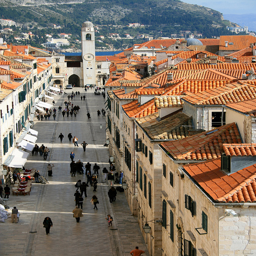
a walkway between some buildings with  brown roofs
An overhead view of a group of people walking in a street.
Terra cotta rooftops and a city street overlooking a bay.
A city street filled with people surrounded by tall buildings.
Many people walking down a small city street by the water.